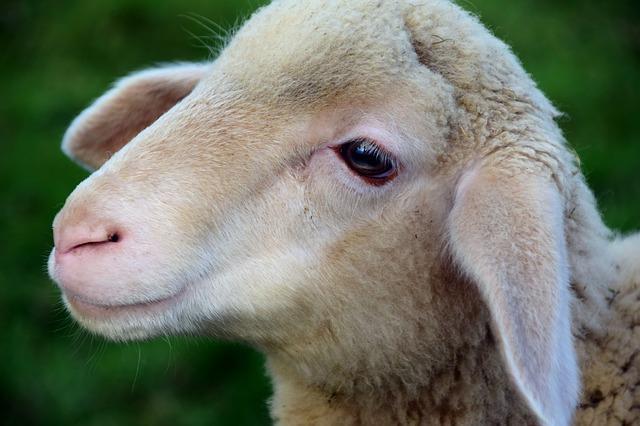
sheep